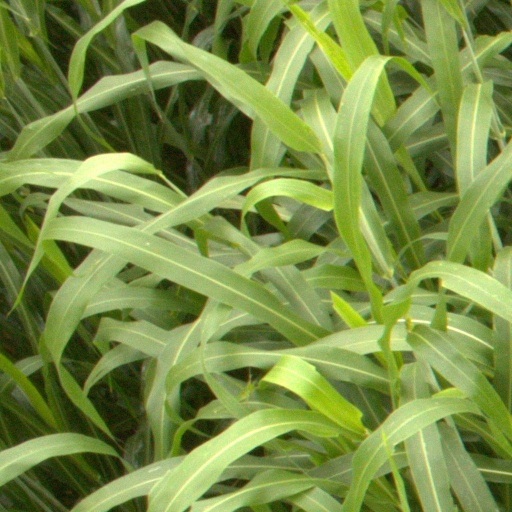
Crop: sorghum